Tau Pegasi

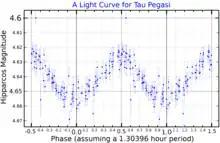
A light curve for Tau Pegasi, plotted from "Hipparcos" data

Tau Pegasi belongs to spectral class A5 Vp, making it an A-type main-sequence star. It is a type of chemically peculiar star with unusually weak spectral lines of iron peak elements, a class known as λ Boötis stars.